Lasborough Park

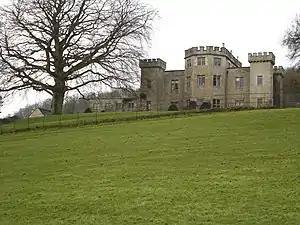
Lasborough Park

Lasborough Park (or Lasborough House) is a Grade II listed country house in Newington Bagpath/Lasborough, Tetbury, Gloucestershire, England. The estate includes a medieval manor, a house, and parkland. The original medieval manor, Lasborough Farm, dates to the 11th century, and included terraced gardens. A manor house is record in the 14th century. The manor was surrounded by woodland and a deer park. Lasborough House and its pleasure grounds was built in 1794.